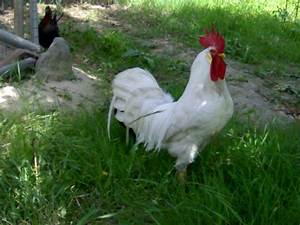
Label: chicken